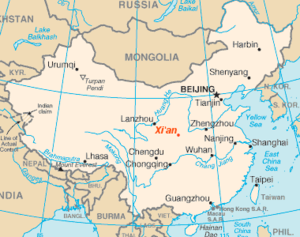
Xi'an est la capitale de la province du Shaanxi en Chine. Elle a le statut de ville sous-provinciale.
La Chine compte de très nombreux tumuli de forme pyramidale, appelés pyramides chinoises par les premiers Européens à les avoir découverts. La plupart sont situés dans un rayon de 100 km autour de la ville de Xi'an, chef-lieu de la province de Shaanxi en Chine centrale. Ils ont longtemps fait l'objet de controverses, en raison notamment du souci de secret des autorités chinoises, et de leur mauvais état de conservation qui les rend souvent semblables à de simples buttes naturelles.
Conséquence immédiate de l'incident de Xi'an, l’accord de Xi'an de décembre 1936, est le traité constituant le deuxième front uni entre les nationalistes et les communistes chinois contre l'Empire du Japon.